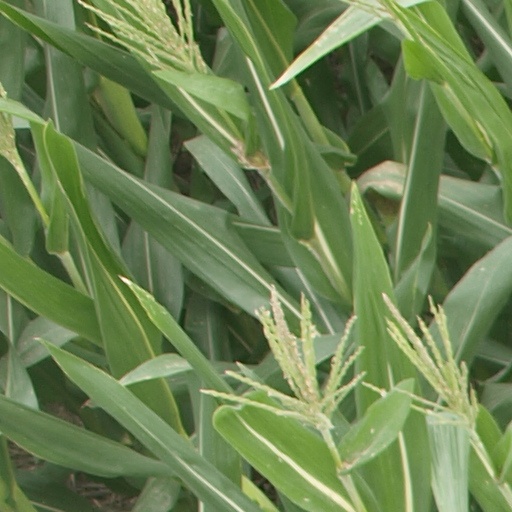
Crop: maize; corn